A Royal Family

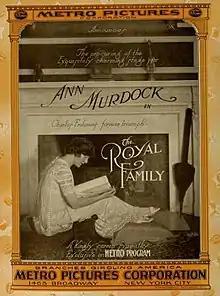
Poster for "A Royal Family" (1915)

A Royal Family is a 1915 American silent drama film directed by William Nigh, starring Fuller Mellish, Montagu Love, and Anna Murdock. It is also sometimes alternatively titled The Royal Family.